Mali

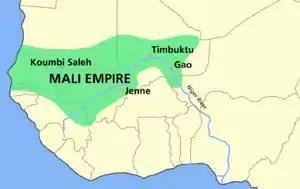
The extent of the Mali Empire's peak

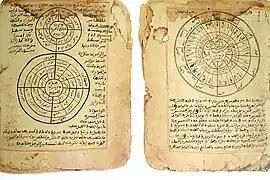
The pages above are from Timbuktu Manuscripts written in Sudani script (a form of Arabic) from the Mali Empire showing established knowledge of astronomy and mathematics. Today there are close to a million of these manuscripts found in Timbuktu alone.

The rock art in the Sahara suggests that northern Mali has been inhabited since 10,000 BC, when the Sahara was fertile and rich in wildlife. Early ceramics have been discovered at the central Malian site of Ounjougou dating to about 9,400 BC, and are believed to represent an instance of the independent invention of pottery in the region. Farming took place by 5000 BC and iron was used by around 500 BC.